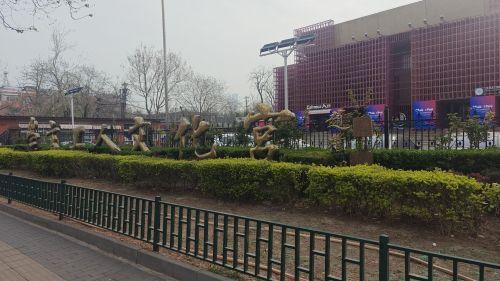
地标名称：北京市东城区工人文化宫
所在城市：北京市·东城区